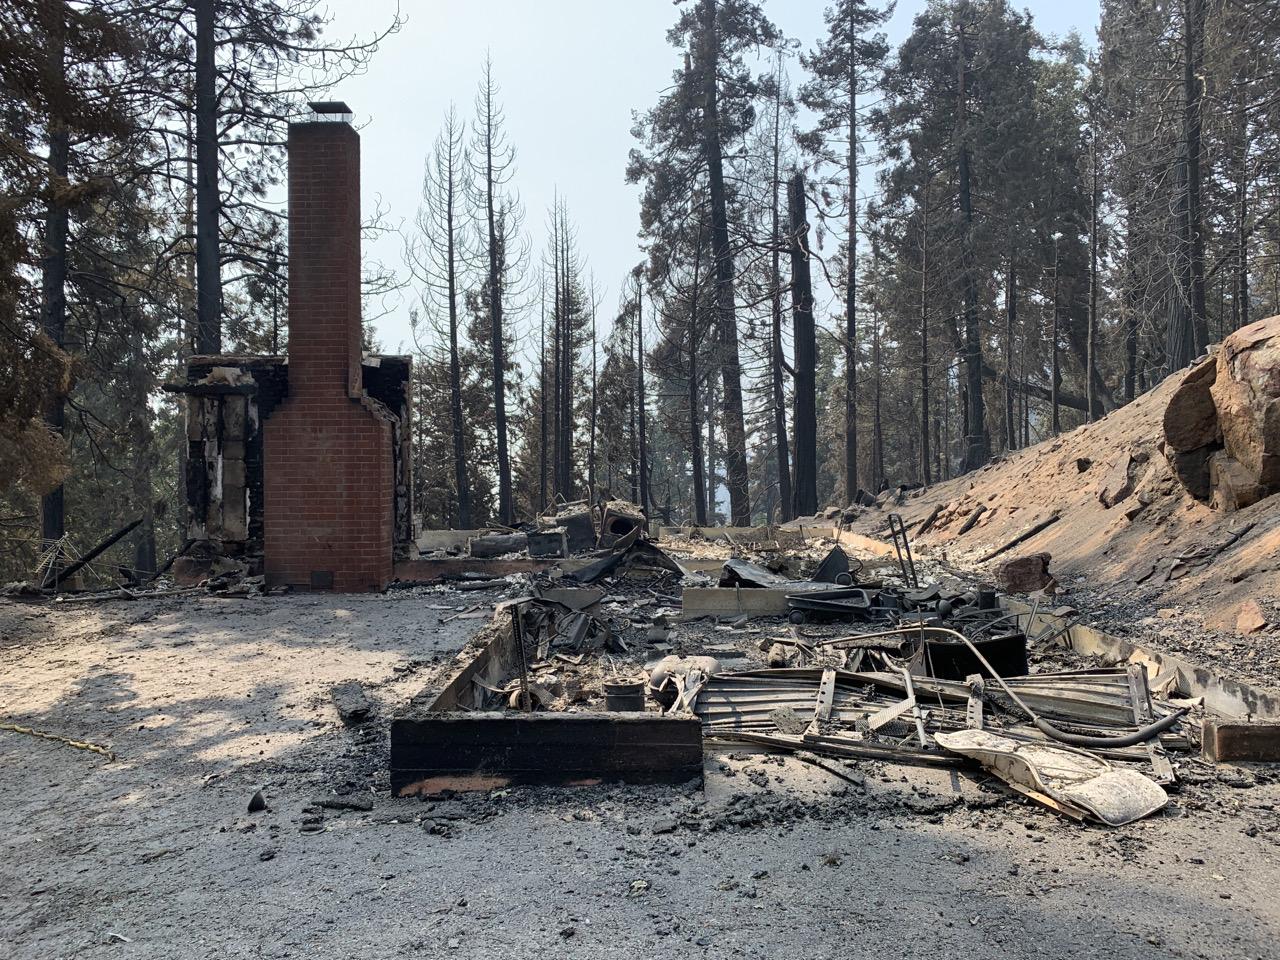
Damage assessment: destroyed